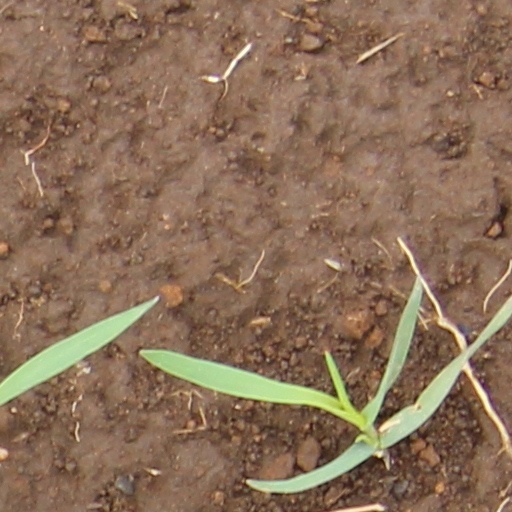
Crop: wheat